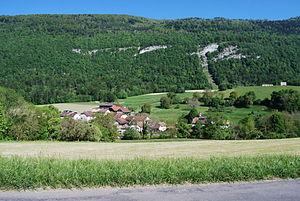
Vugelles-La Mothe est une commune suisse du canton de Vaud, située dans le district du Jura-Nord vaudois.